Richard Owen

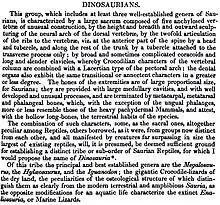
Owen's coining of the word dinosaur in 1841

Most of his work on reptiles related to the skeletons of extinct forms and his chief memoirs, on British specimens, were reprinted in a connected series in his "History of British Fossil Reptiles" (4 vols. London 1849–1884). He published the first important general account of the great group of Mesozoic land-reptiles, and he coined the name Dinosauria from Greek "δεινός" ("deinos") "terrible, powerful, wondrous" + "σαύρος" ("sauros") "lizard". Owen used 3 genera to define the dinosaurs: the carnivorous "Megalosaurus", the herbivorous "Iguanodon" and armoured "Hylaeosaurus"', specimens uncovered in southern England.